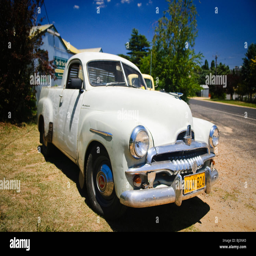
vintage cars , including automobile model